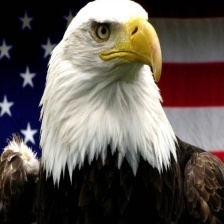
Species: BALD EAGLE
Scientific name: HALIAEETUS LEUCOCEPHALUS